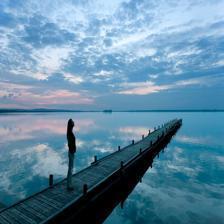
Image emotion (VAD): valence: 0.2, arousal: -0.2, dominance: 0.2
Candidate emotion words:
sympathetic — valence: 0.592, arousal: -0.132, dominance: 0.218
jubilant — valence: 0.688, arousal: 0.346, dominance: 0.328
mournful — valence: -0.64, arousal: -0.118, dominance: -0.624
perplexed — valence: -0.376, arousal: 0.41, dominance: -0.364
Best matching emotion: sympathetic